Stein Torleif Bjella

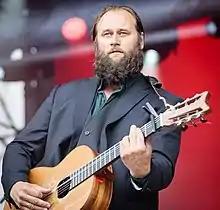
Stein Torleif Bjella performing in 2018

Bjella was born in Ål, in the region of Hallingdal. His first solo album "Heidersmenn" from 2009 was well received. He was awarded Spellemannprisen for the 2011 folk music album "Vonde visu". In 2013 he released his third solo album, "Heim for å døy". In 2016 he released the album "Gode liv".